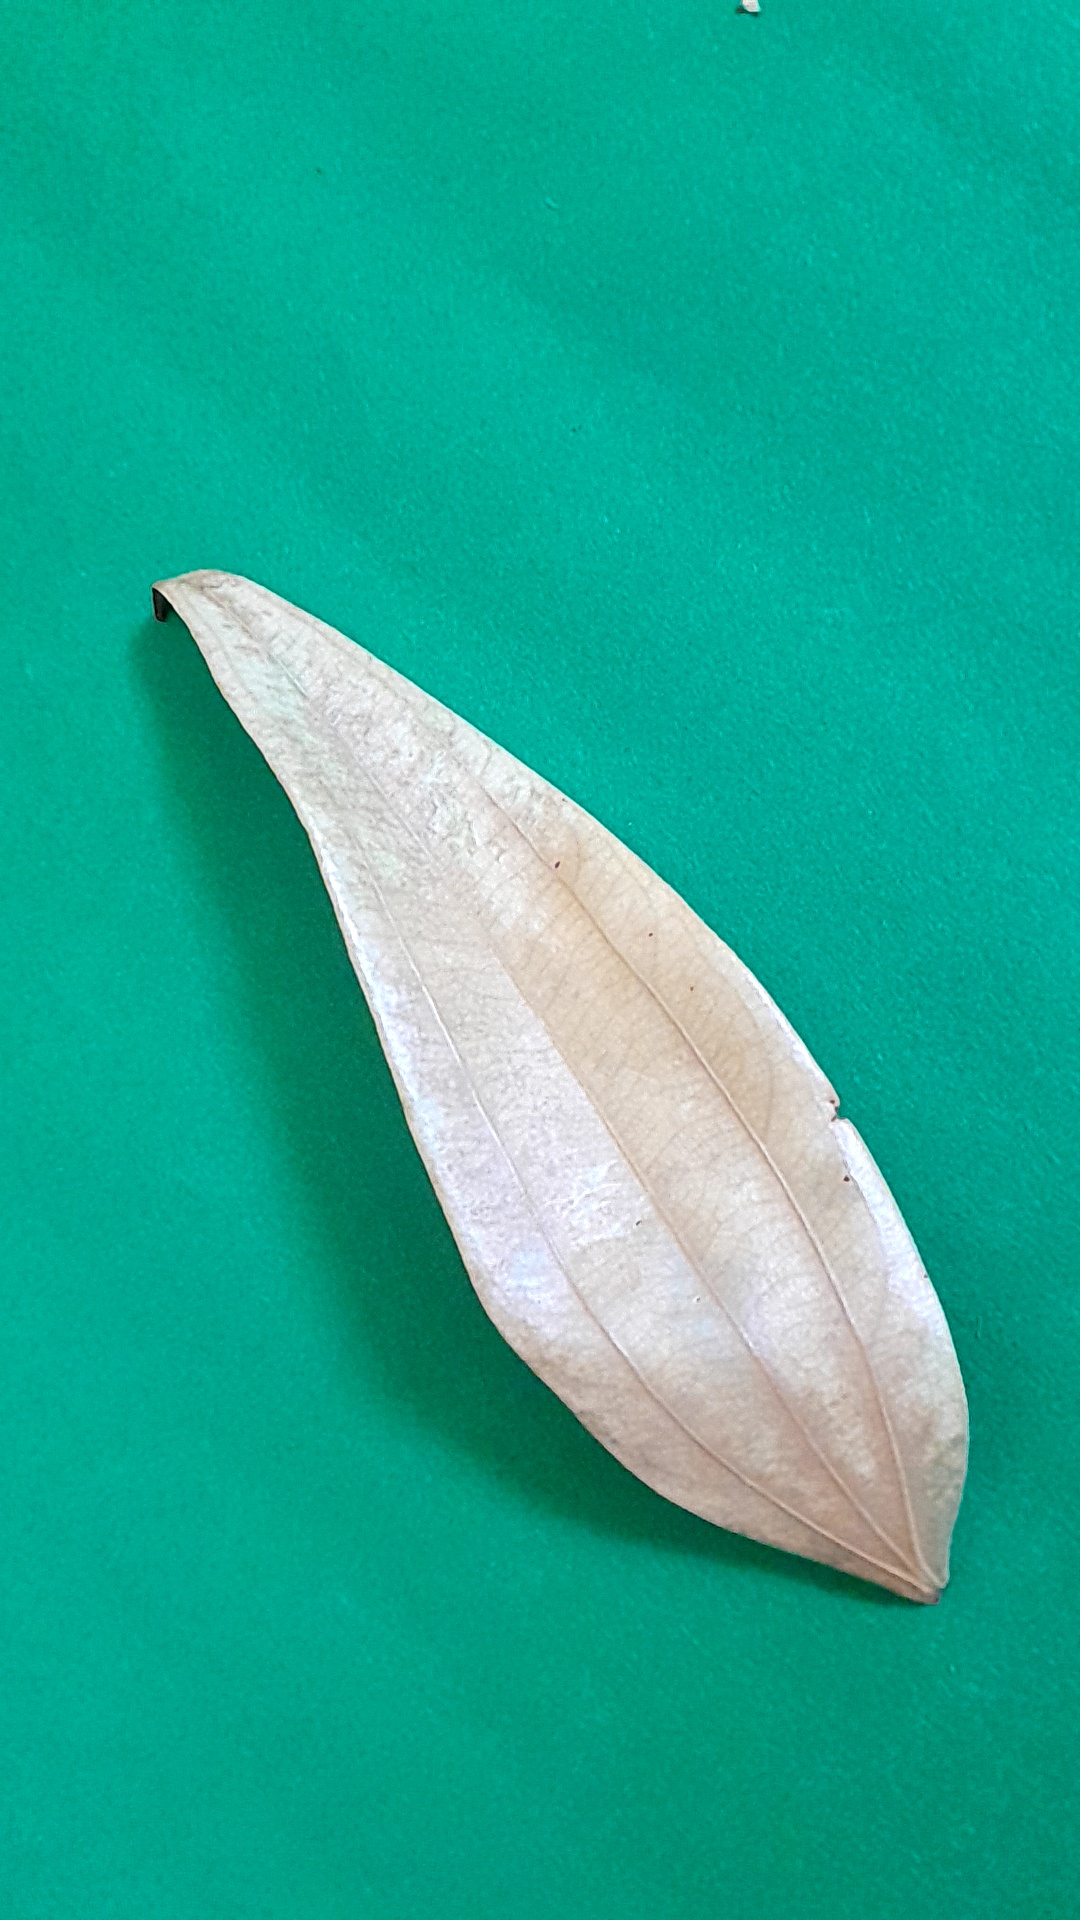
Label: Dry Leaf